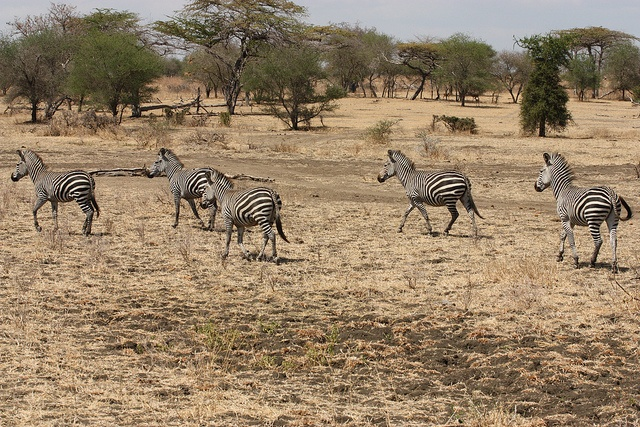
A herd of zebras running through field next to trees.
Several zebras walking across brown grass near trees.
Several zebras are walking along the brown field.
The zebras are walking through the wasteland toward the trees.
A herd of zebras begin to run in one direction.